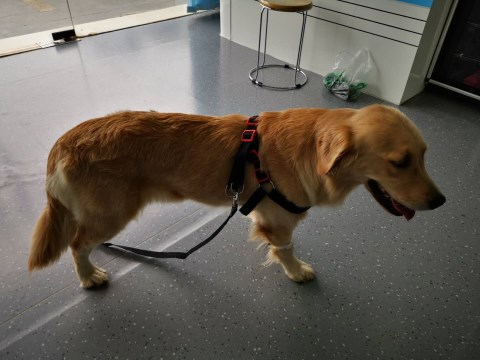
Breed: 5355-n000126-golden_retriever